Karamelo Santo

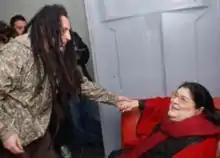
Goy de Karamelo Santo and Mercedes Sosa during the appointment of both as Cultural Ambassadors of Mendoza in 2008

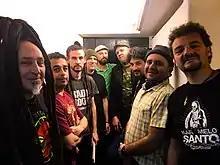
Karamelo santo 2018

Karamelo Santo was formed in Mendoza in 1992, founded by Goy karamelo the same year recorded their first album, "La Kulebra". After three years of recording, a second album was released called "Perfectos Idiotas". After the second album Goy was invited to collaborate with Manu Chao and, with Chao and the rest of Radio Bemba, they went to Argentina.